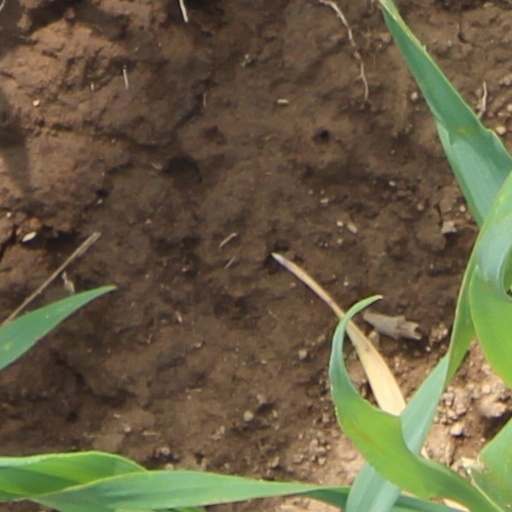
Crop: wheat